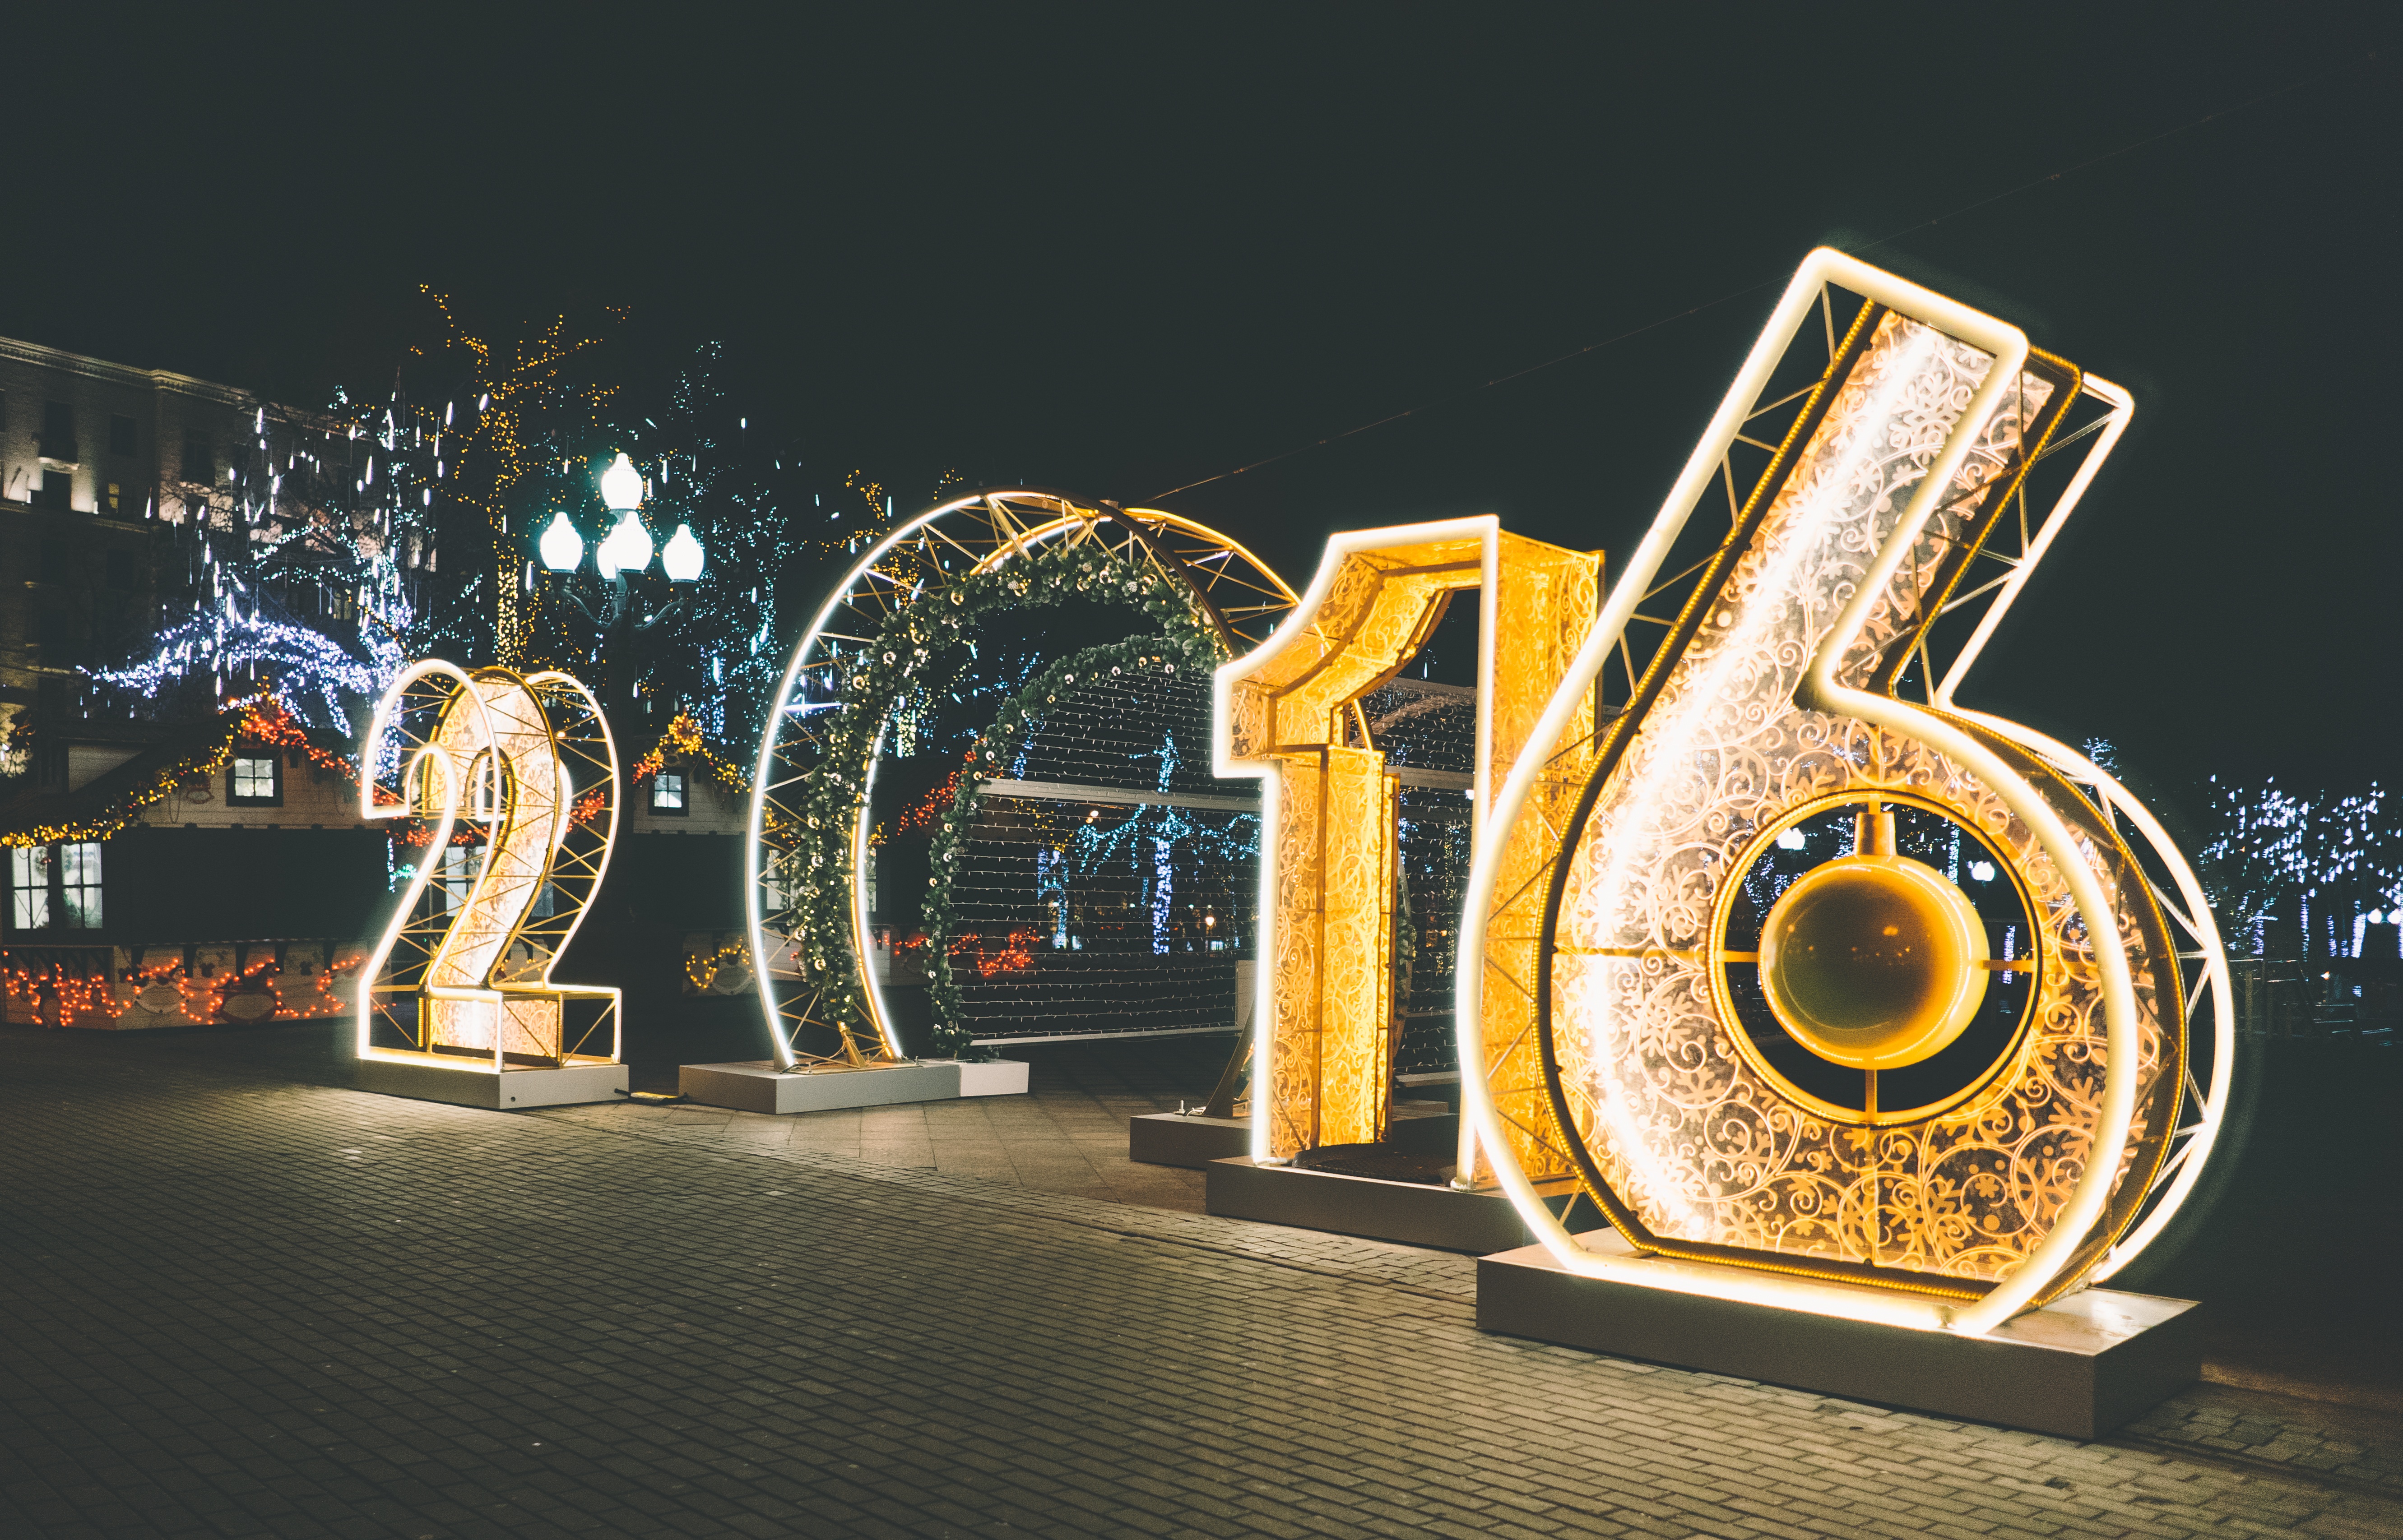
night